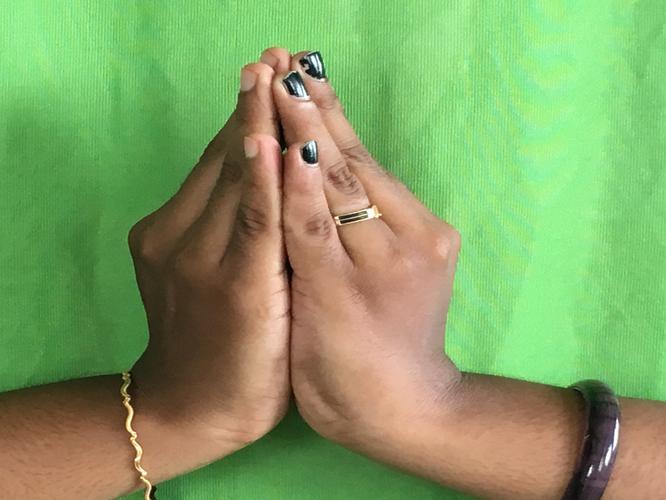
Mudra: Kapotham
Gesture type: double_hand